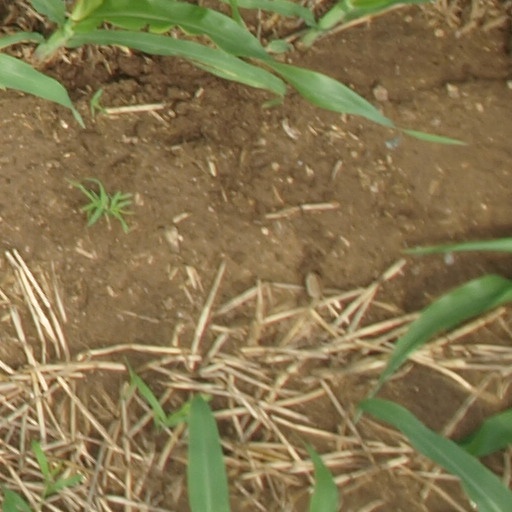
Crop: maize; corn